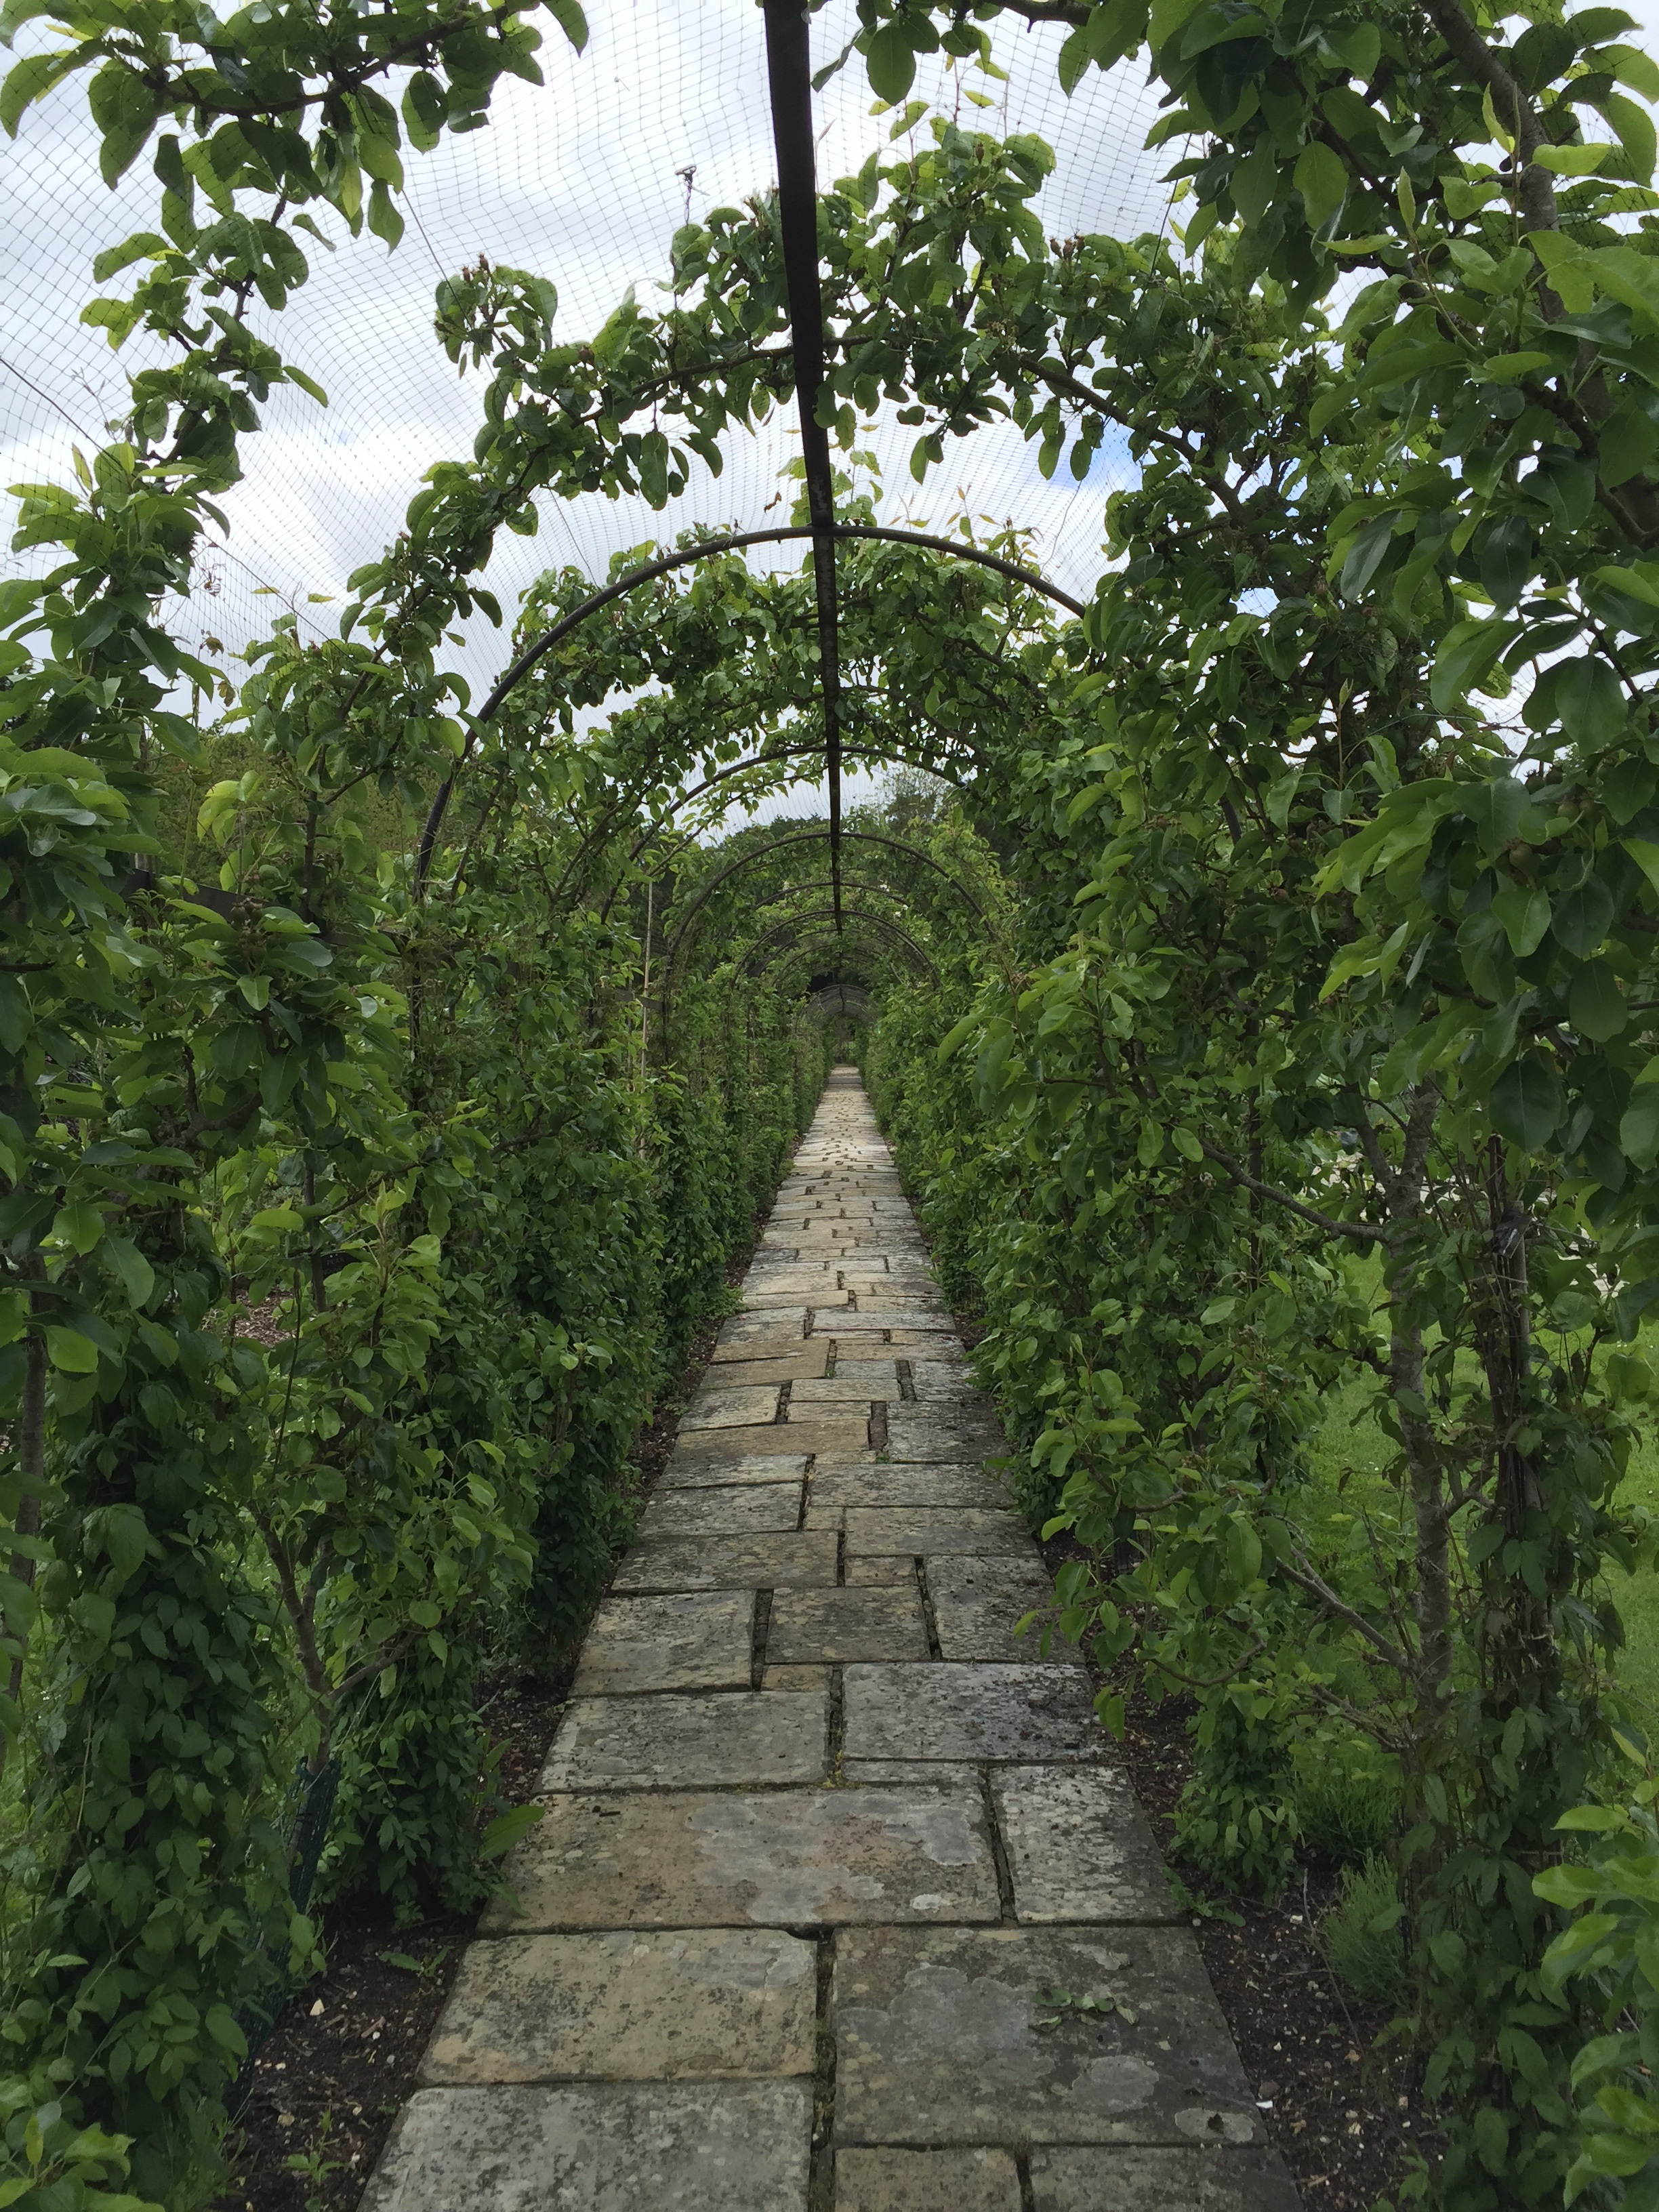
landscape, tree, nature, forest, path, plant, leaf, flower, tunnel, walkway, summer, foliage, love, green, jungle, tranquil, romantic, botany, garden, shrub, rainforest, arches, bushes, magic, woodland, unusual